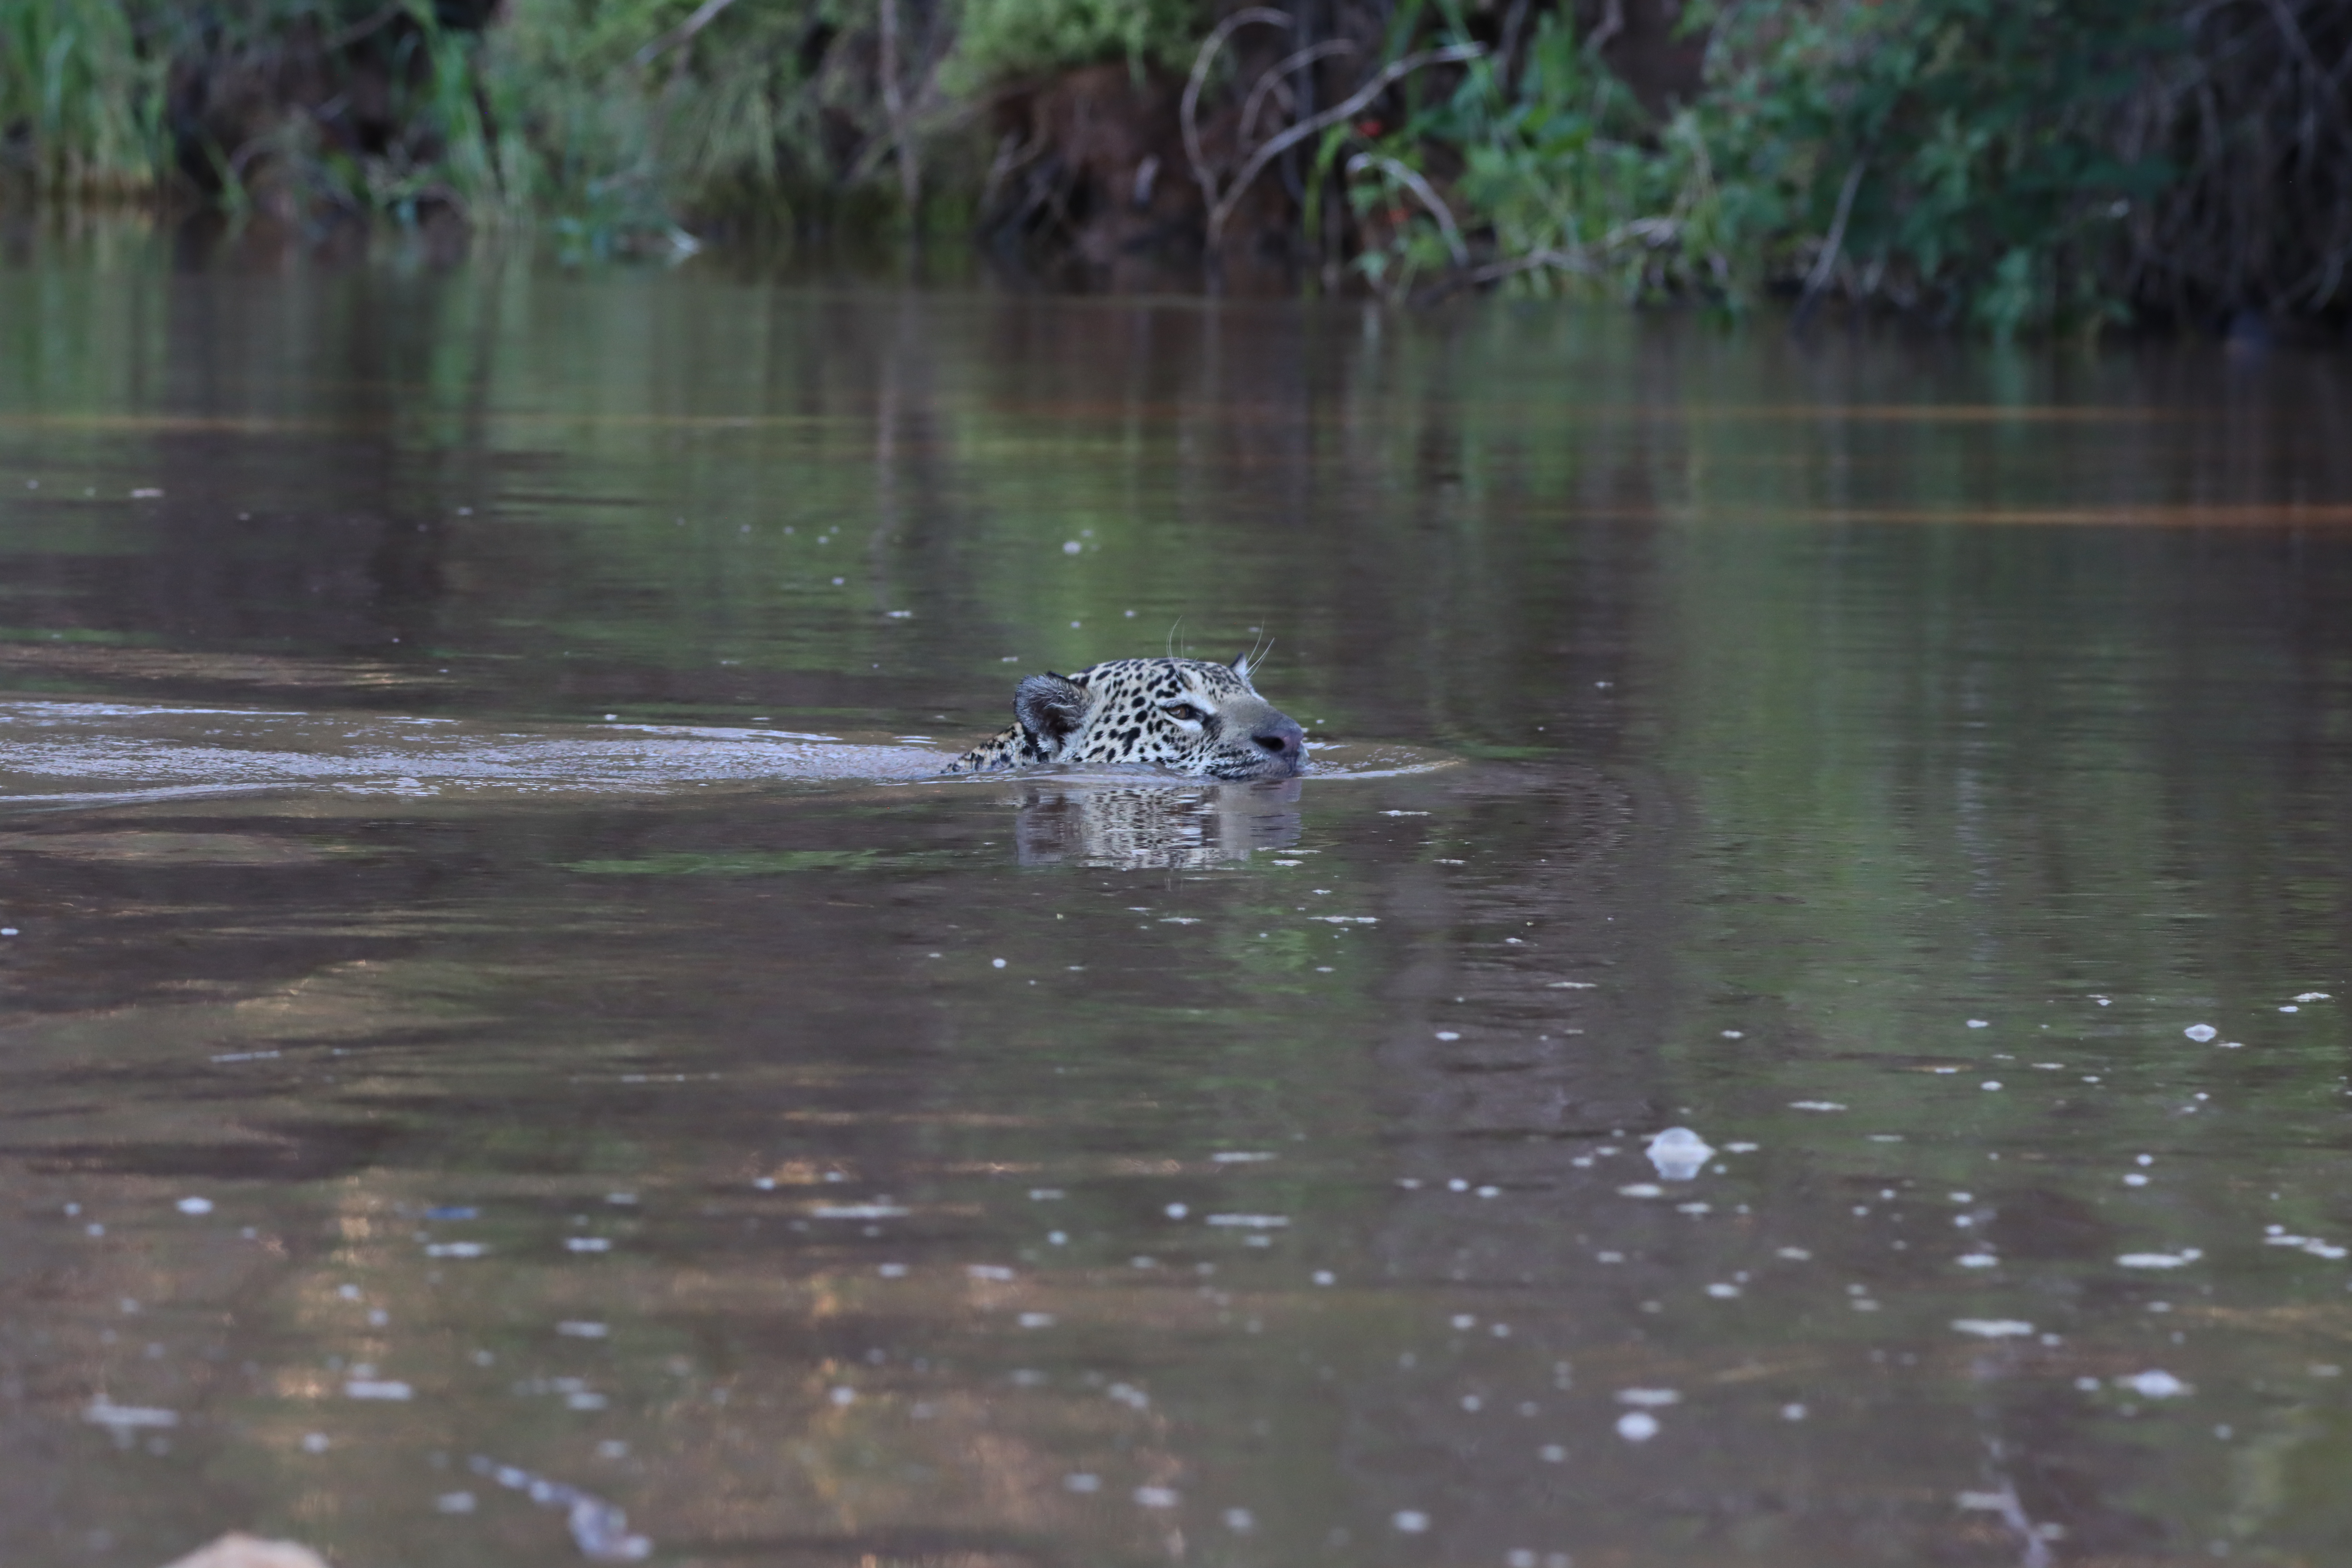
Jaguar: Marcela